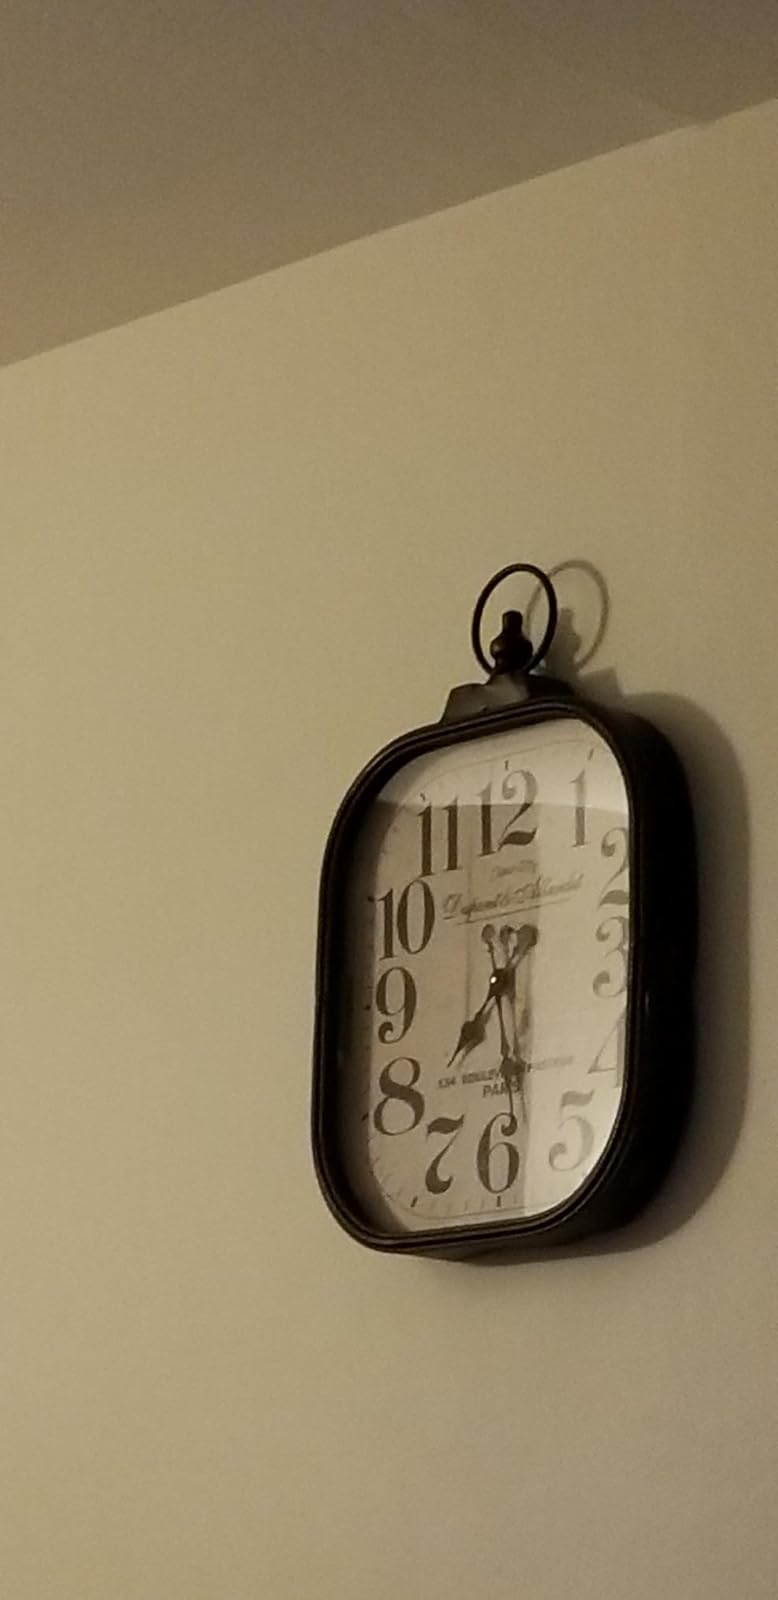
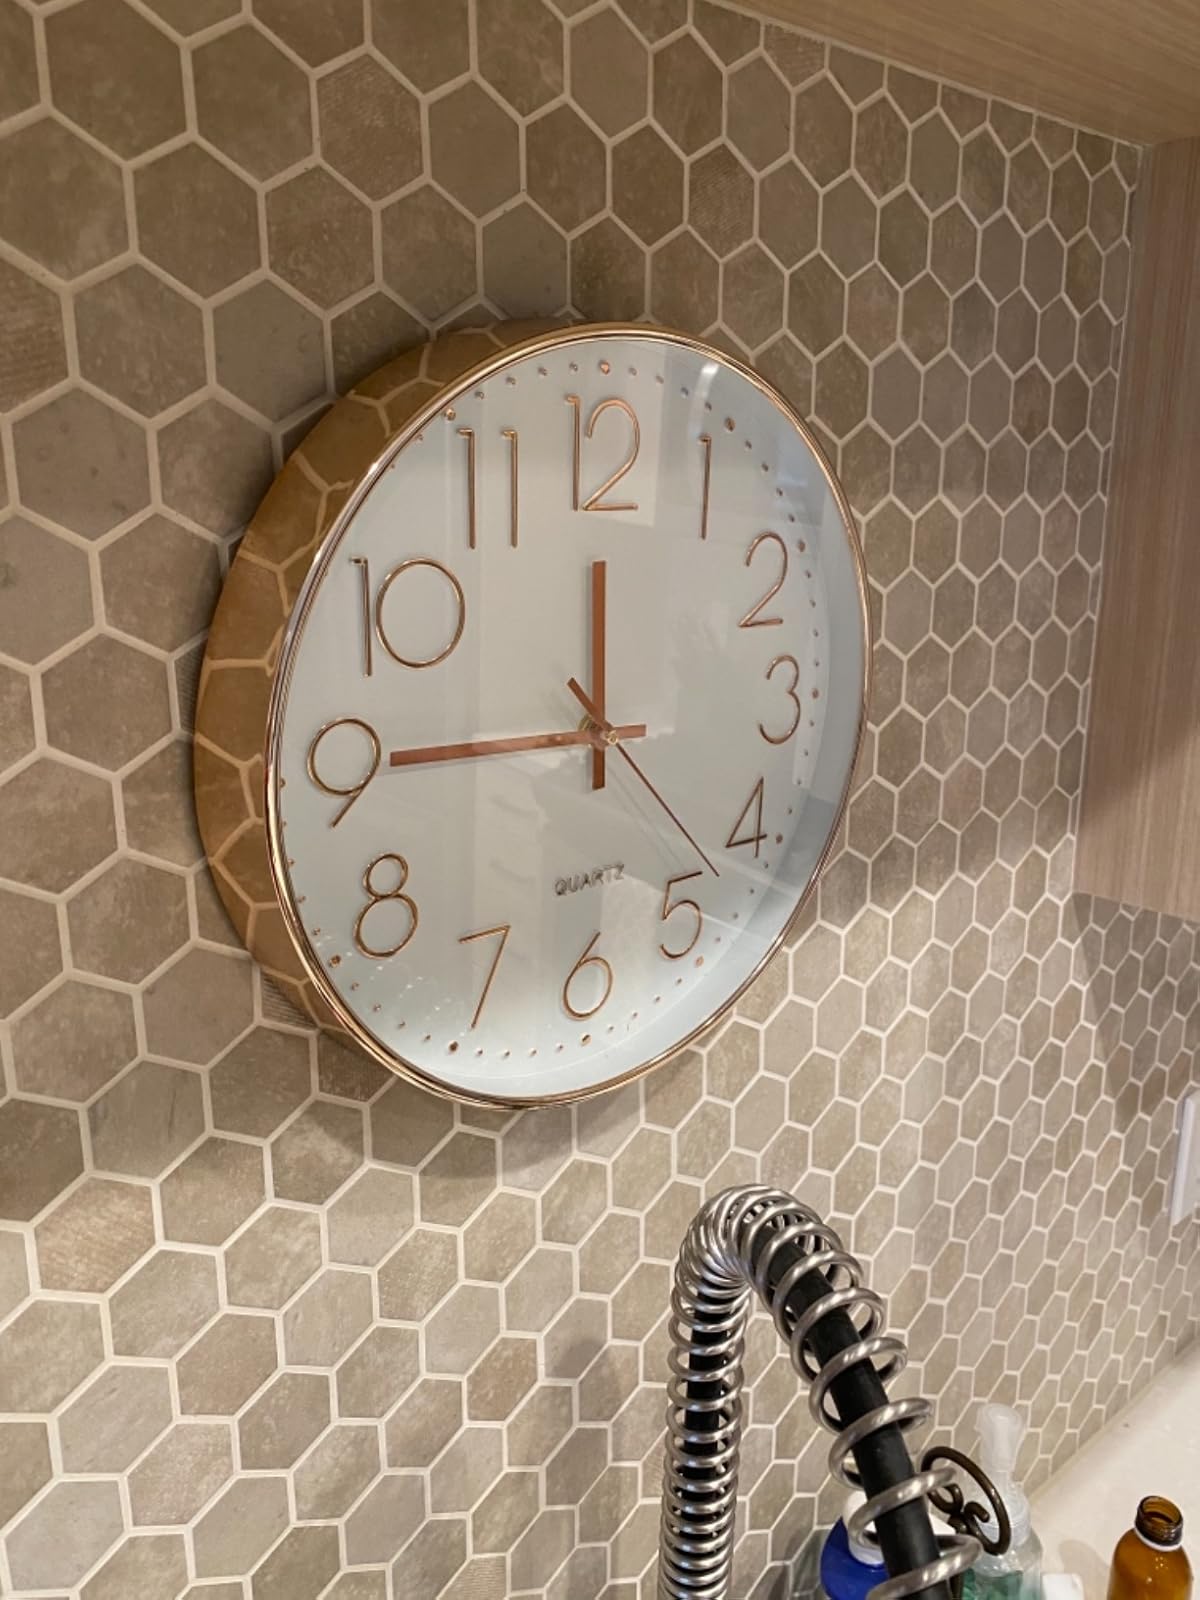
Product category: clock
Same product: no